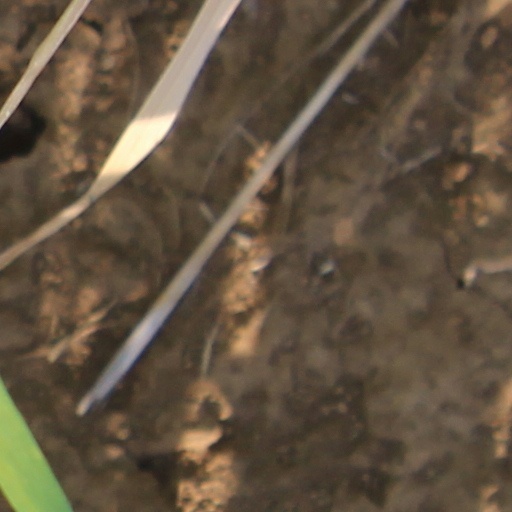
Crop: wheat